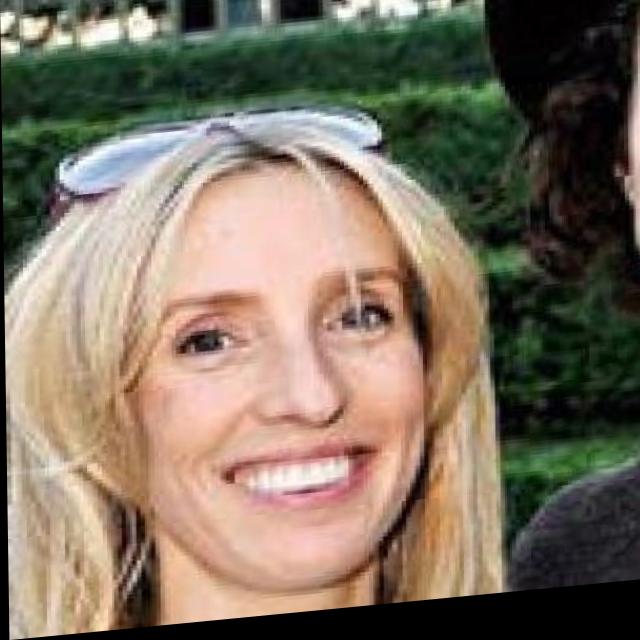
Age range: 45-64